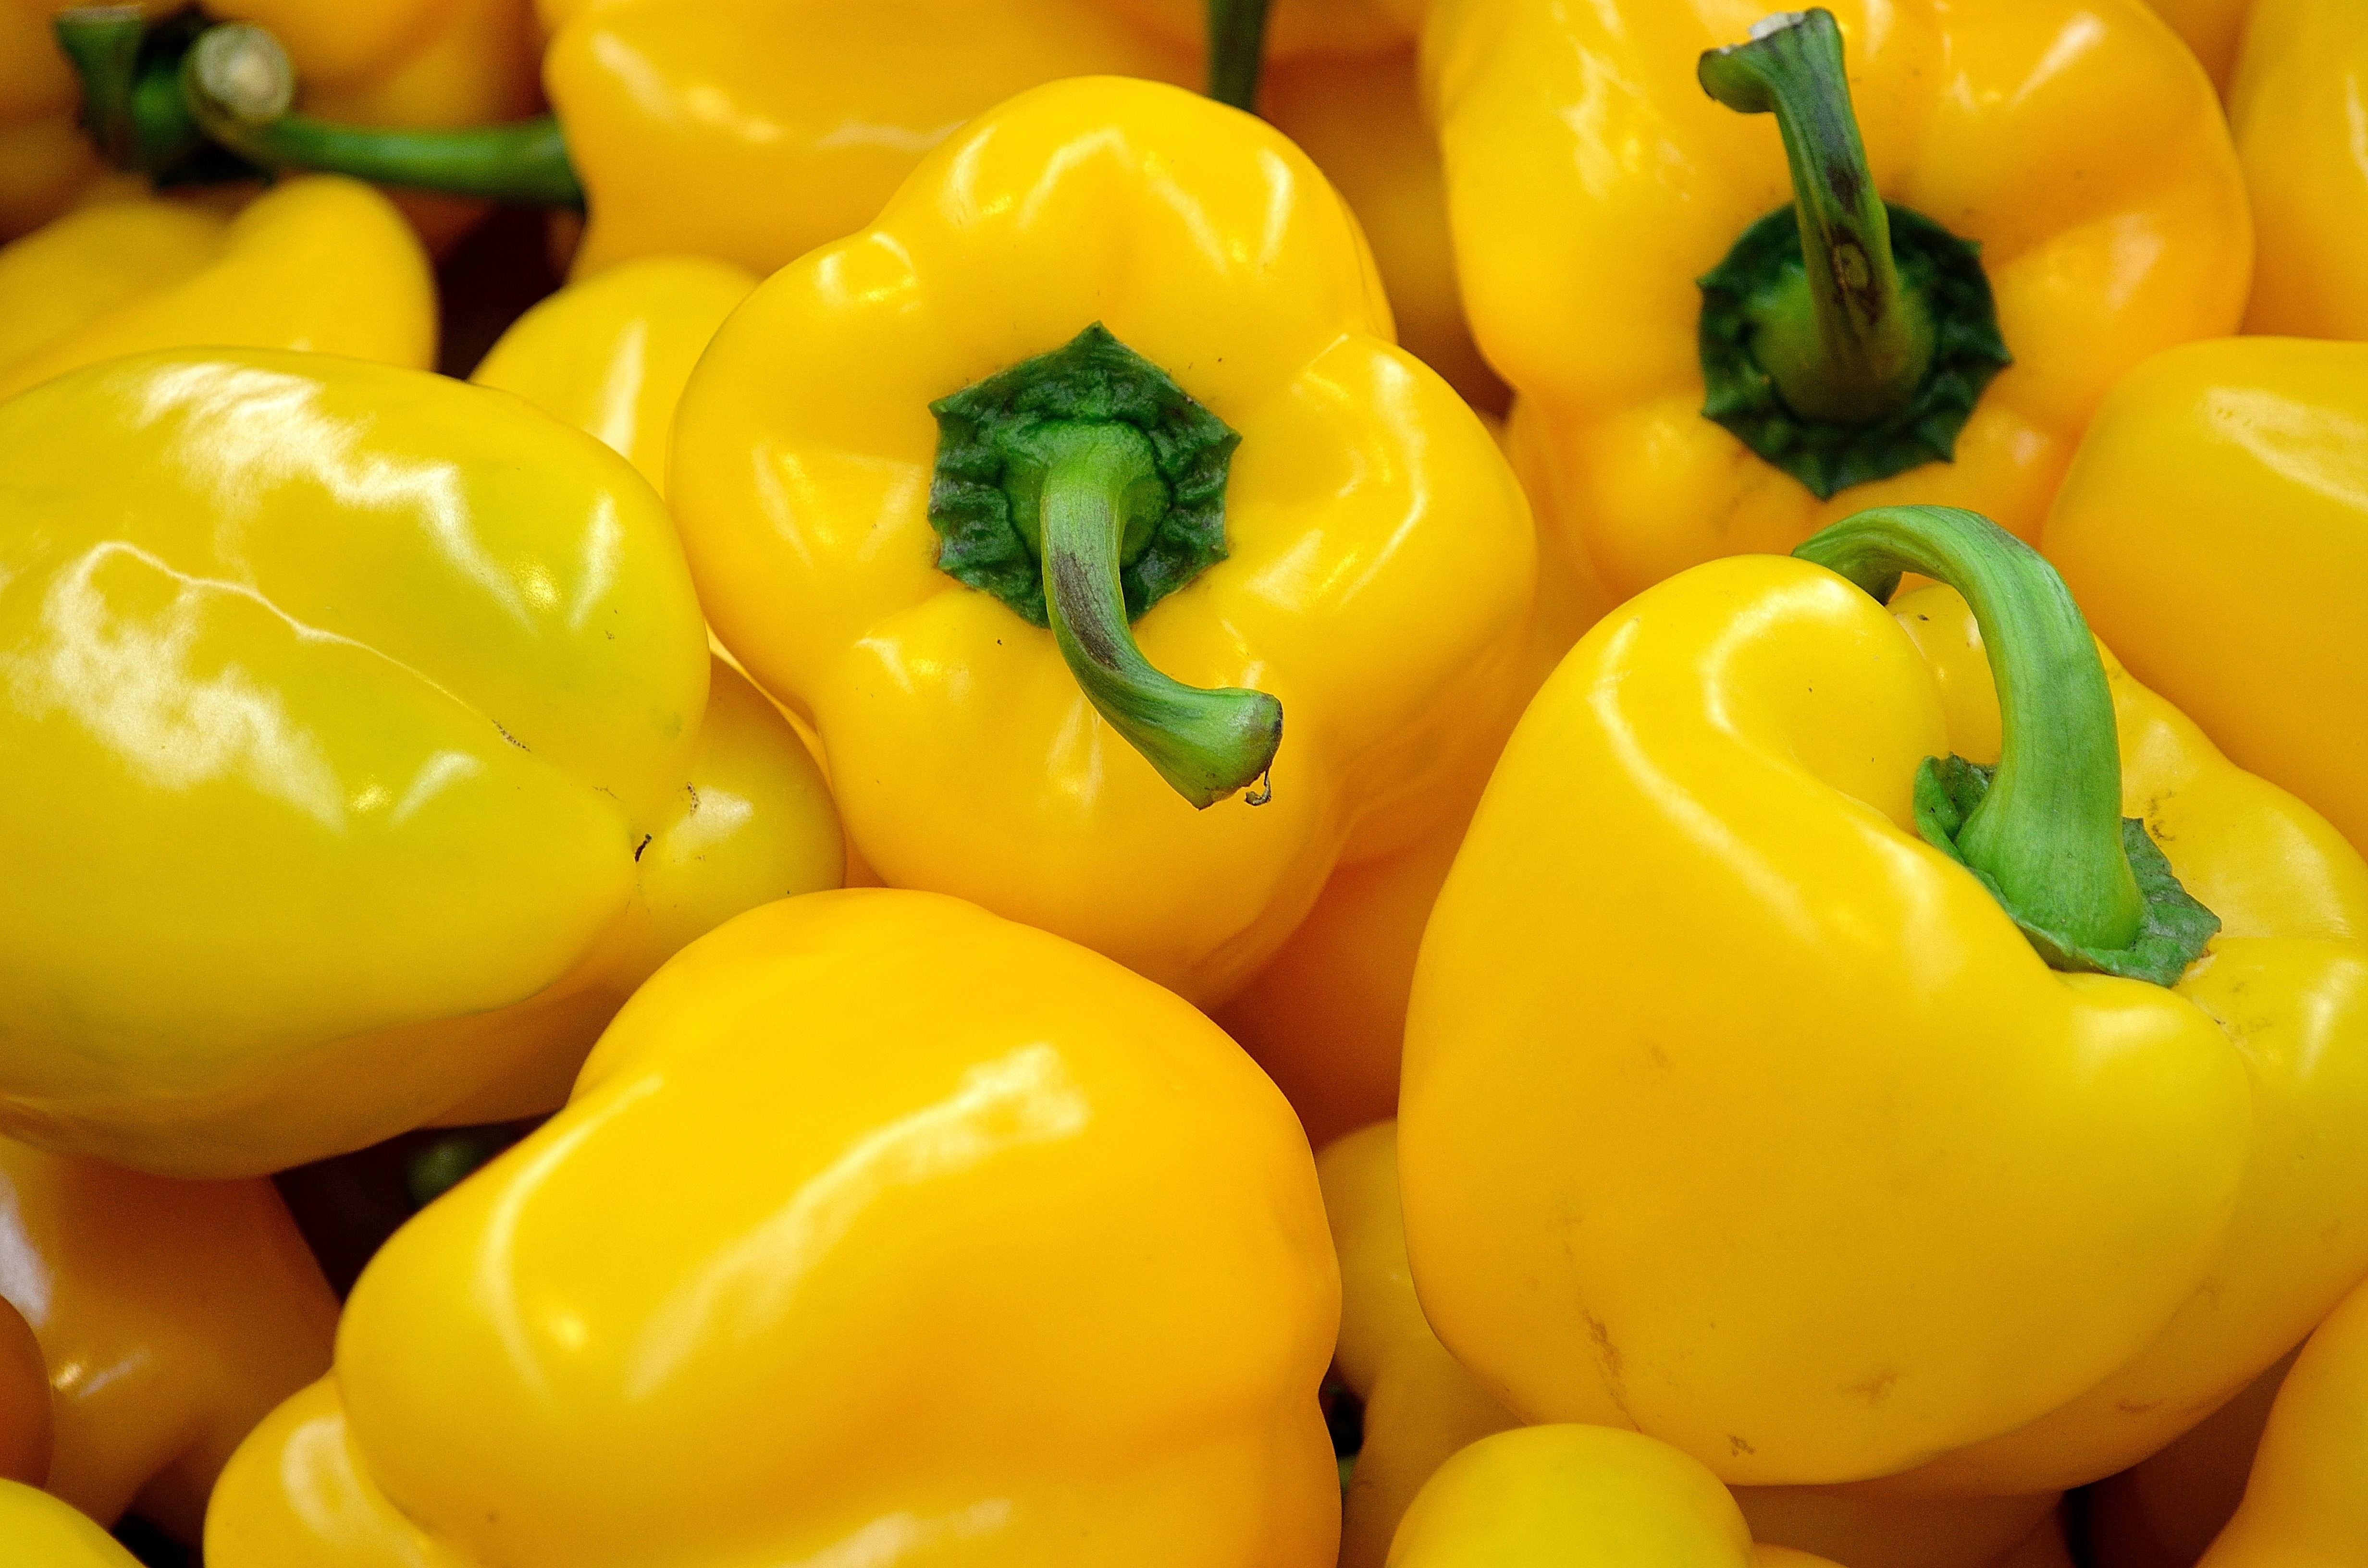
plant, fruit, food, pepper, produce, vegetable, macro, yellow, background, vegetables, peppers, bell pepper, vitamins, flowering plant, chili pepper, annex, yellow pepper, land plant, bell peppers and chili peppers, pimiento, habanero chili